Hässleholm

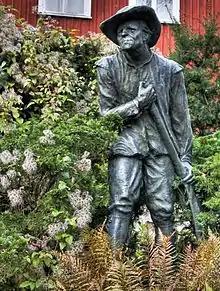
Lille Mads Snapphanen from 1934 in the Hembygdsparken park

In 2000, Hässleholm's Cultural Center ("kulturhus") was opened. It features theatres, a library, a visitors center, and restaurants. East of the town center is the hometown park ("hembygdspark") with a statue called "Snapphanen", by the sculptor . The statue reminds of the area's history as a center for Scanian insurgents during the 17th-century struggles between Sweden and Denmark.